Question: Please indicate a possible affordance area of the banana that can be used for eating
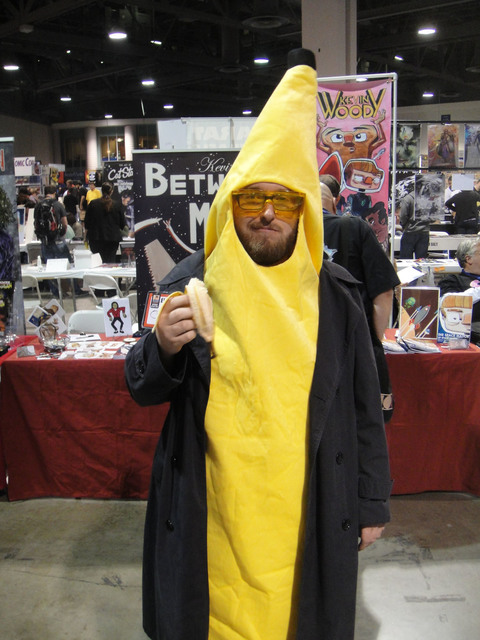
Answer: [141.955, 276.692, 211.729, 338.045]